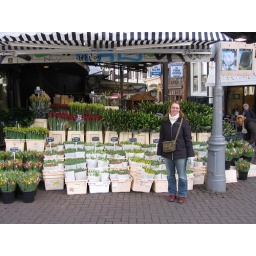
at the flower market in amsterdam